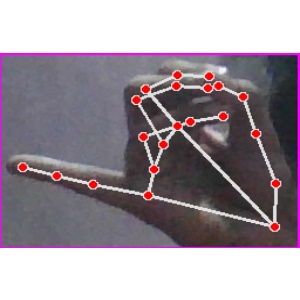
अक्षर: च